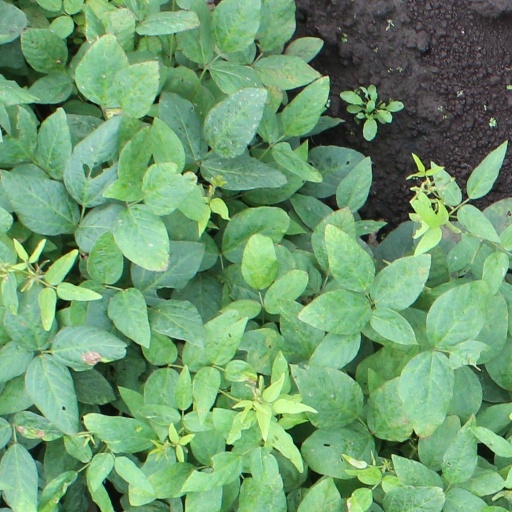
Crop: soybean